Thomas Southwood Smith

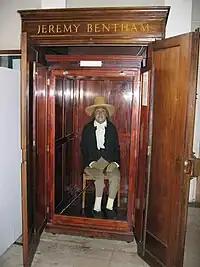
Bentham's auto-icon in 2003

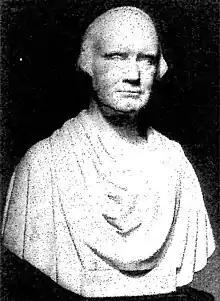
Bust of Thomas Southwood Smith in the Highgate Literary and Scientific Institution

Bentham's wish to preserve his dead body was consistent with his philosophy of utilitarianism. In his essay "Auto-Icon, or the Uses of the Dead to the Living", Bentham wrote, "If a country gentleman has rows of trees leading to his dwelling, the auto-icons of his family might alternate with the trees; copal varnish would protect the face from the effects of rain." On 8 June 1832, two days after his death, invitations were distributed to a select group of friends, and on the following day at 3 p.m., before the dissection, Southwood Smith delivered a lengthy oration over Bentham's remains in the Webb Street School of Anatomy & Medicine in Southwark, London. In the oration Smith argued that:"If, by any appropriation of the dead, I can promote the happiness of the living, then it is my duty to conquer the reluctance I may feel to such a disposition of the dead, however well-founded or strong that reluctance may be".